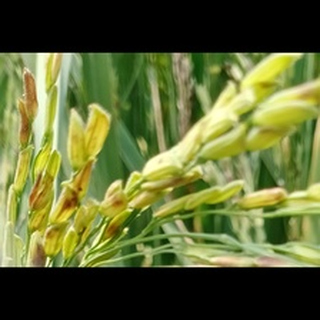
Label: diseased_rice